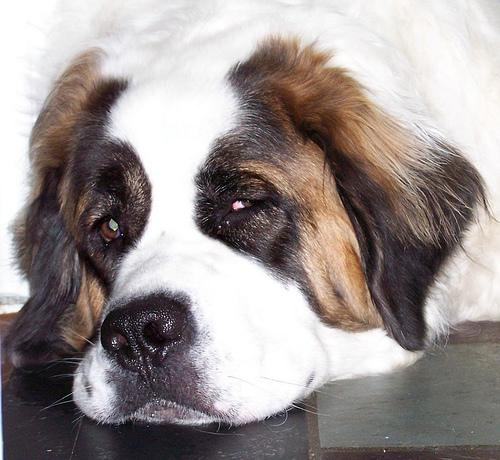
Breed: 211-n000068-Saint_Bernard